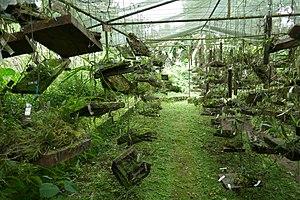
Orchidées au jardin botanique Bom Sucesso de São Tomé (São Tomé-et-Principe).
Une ombrière est une structure destinée à fournir de l’ombre, constituée d'une surface horizontale ou oblique en hauteur et de ses supports.
Le jardin botanique de Bom Sucesso est le principal jardin botanique de Sao Tomé-et-Principe. Doté de quelques infrastructures, c'est un haut lieu du tourisme et le point de départ de la plupart des randonnées de montagne sur l'île.